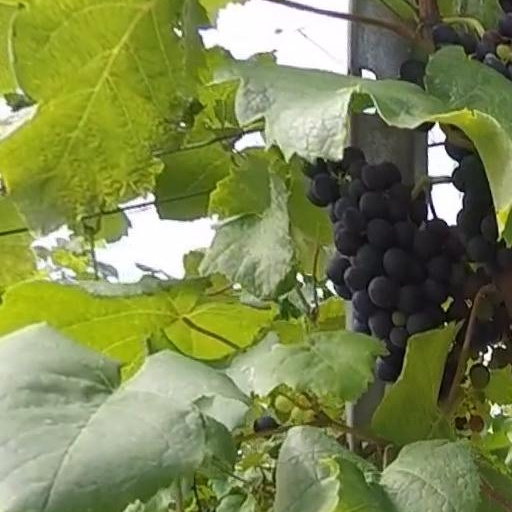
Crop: grape